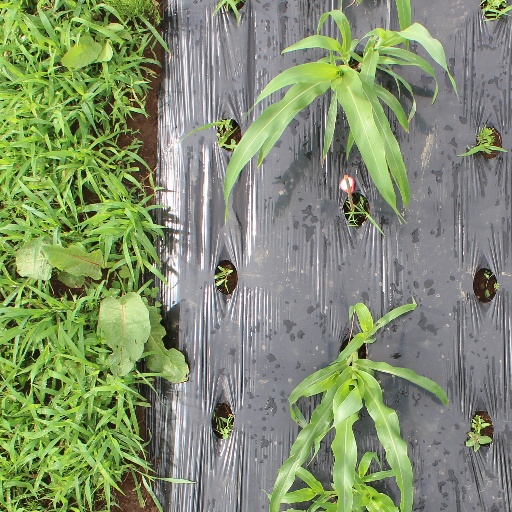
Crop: sorghum